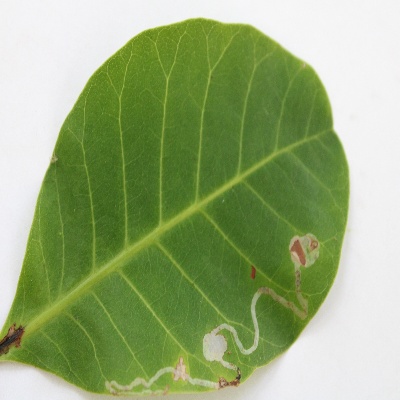
Crop: Cashew
Condition: leaf miner